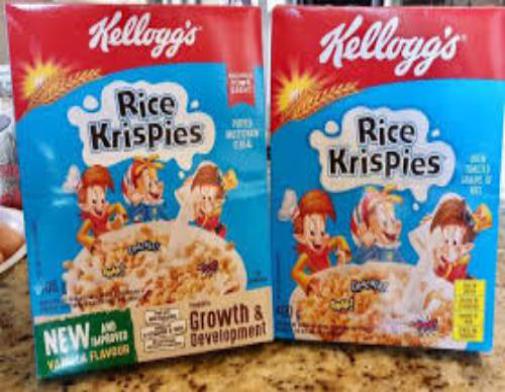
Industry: Food